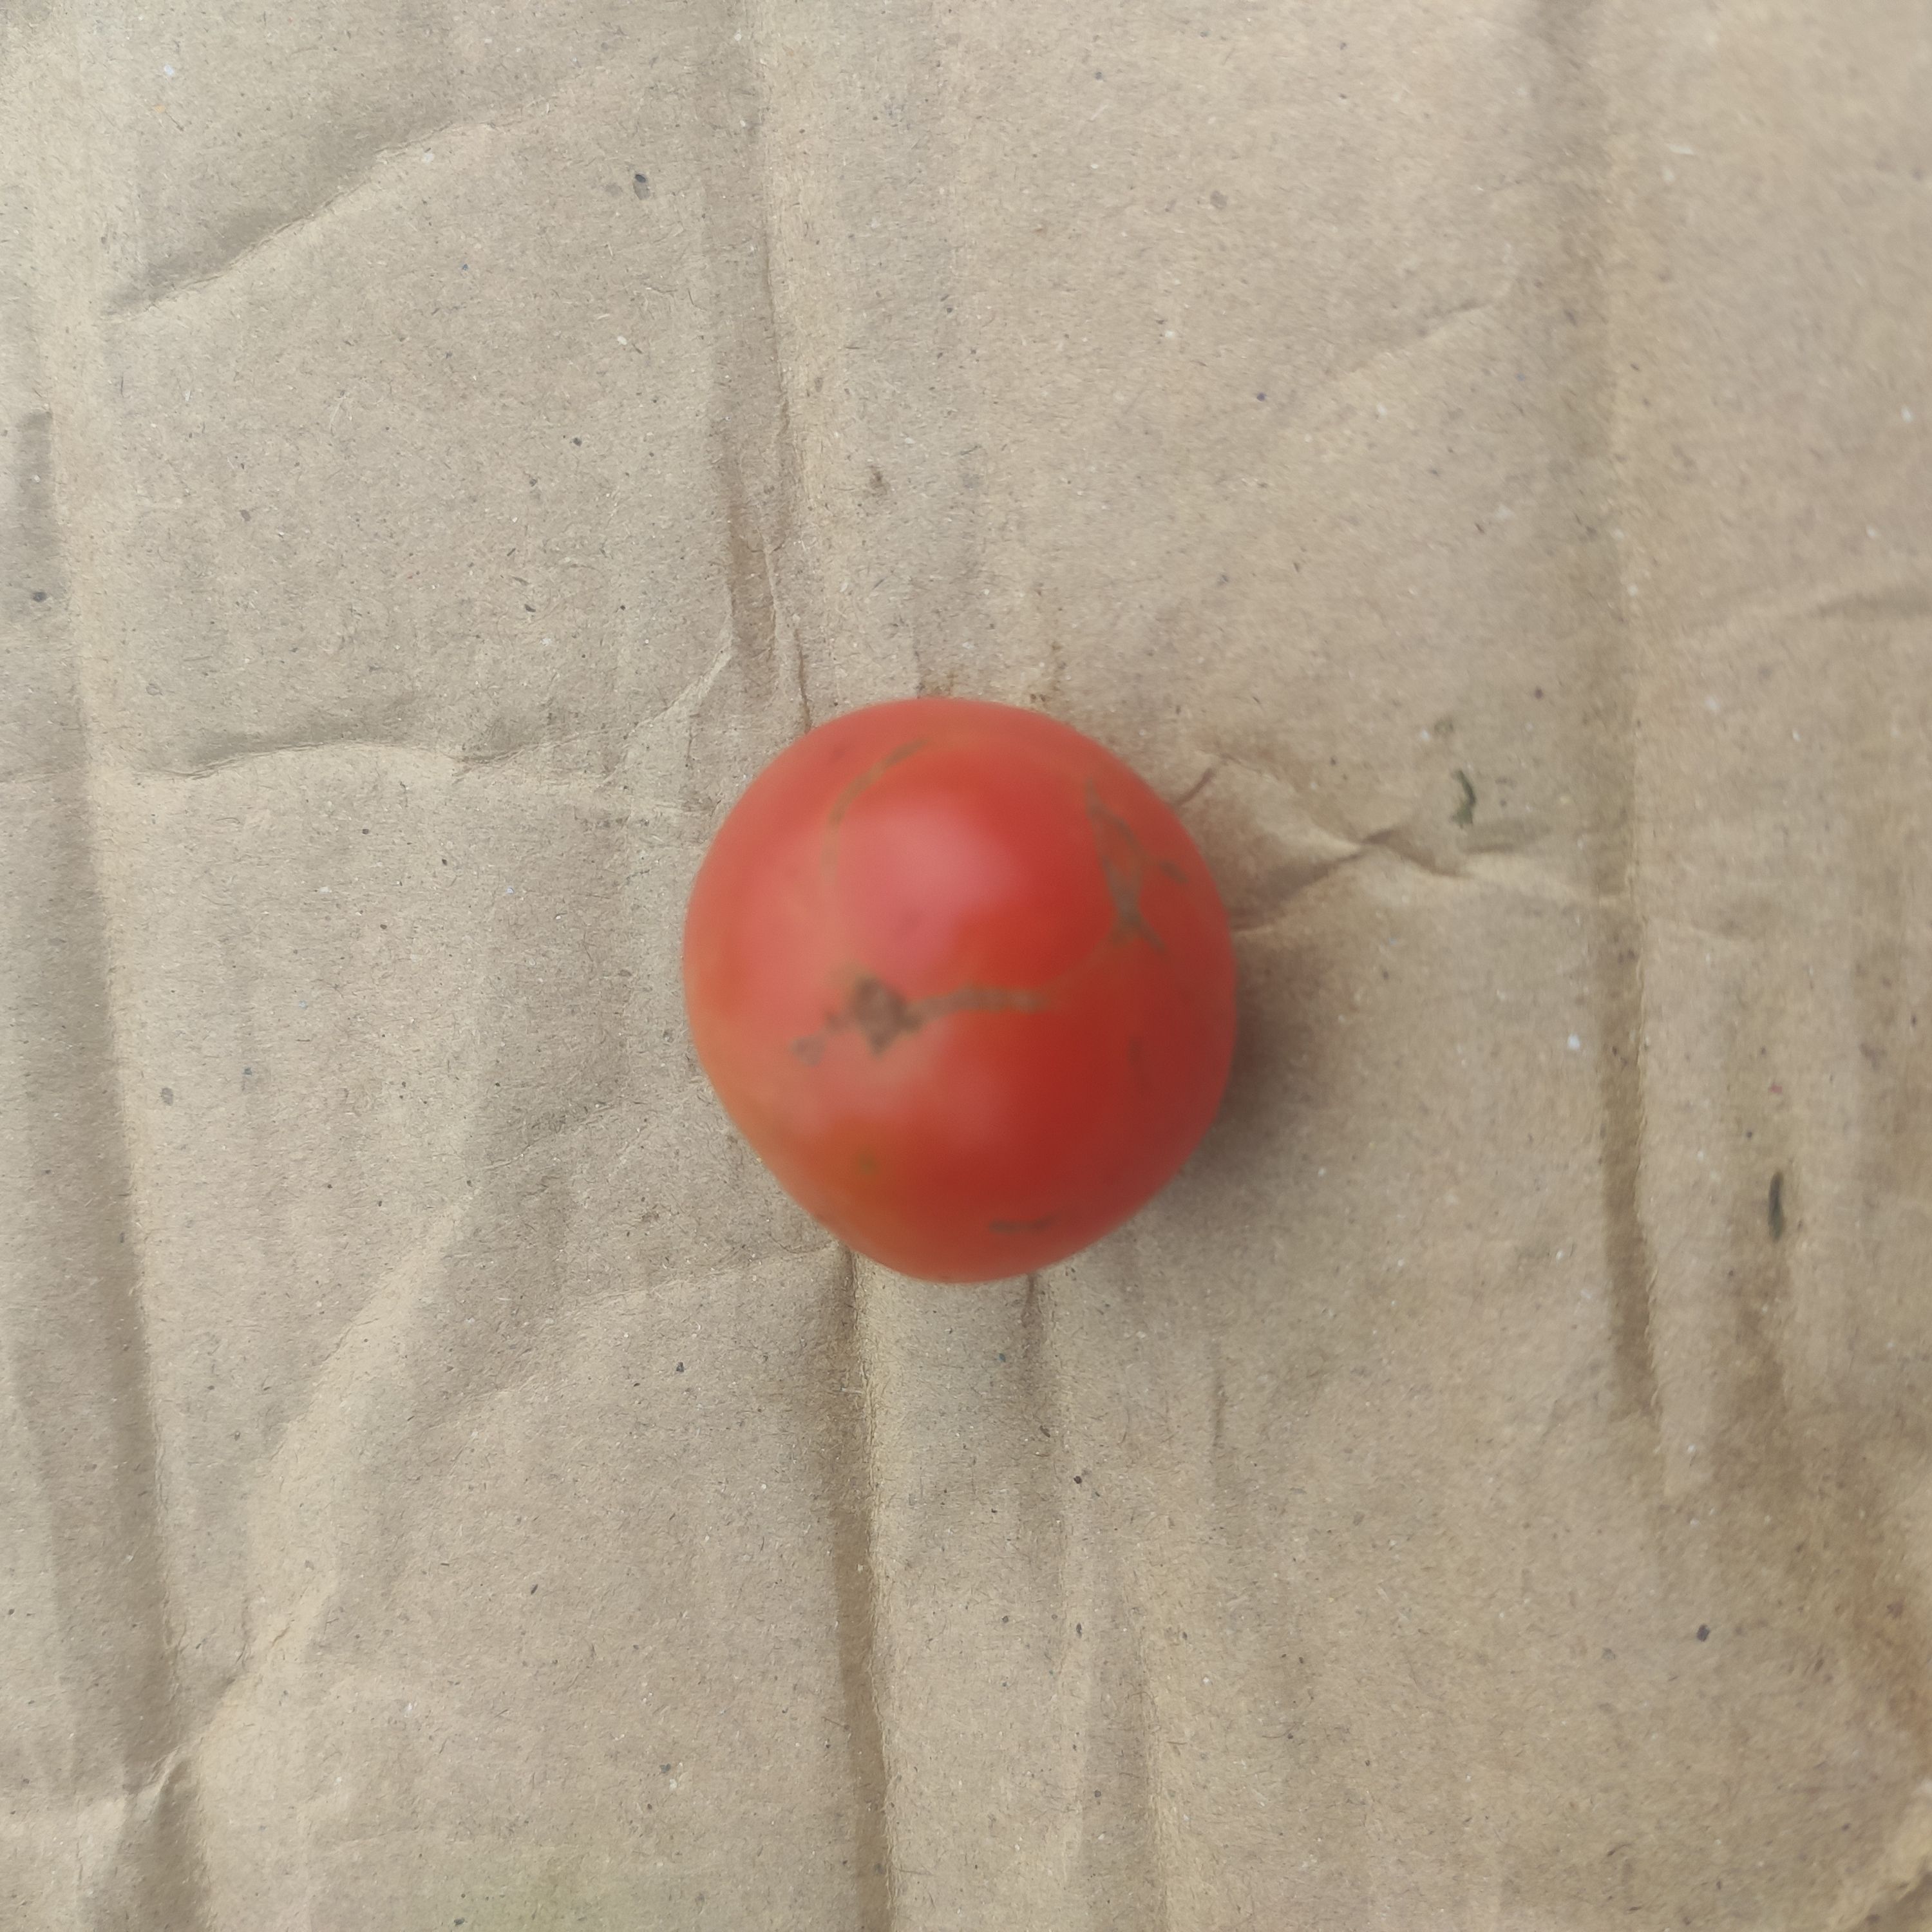
Fruit: tomatoes
Grade: 2nd-grade